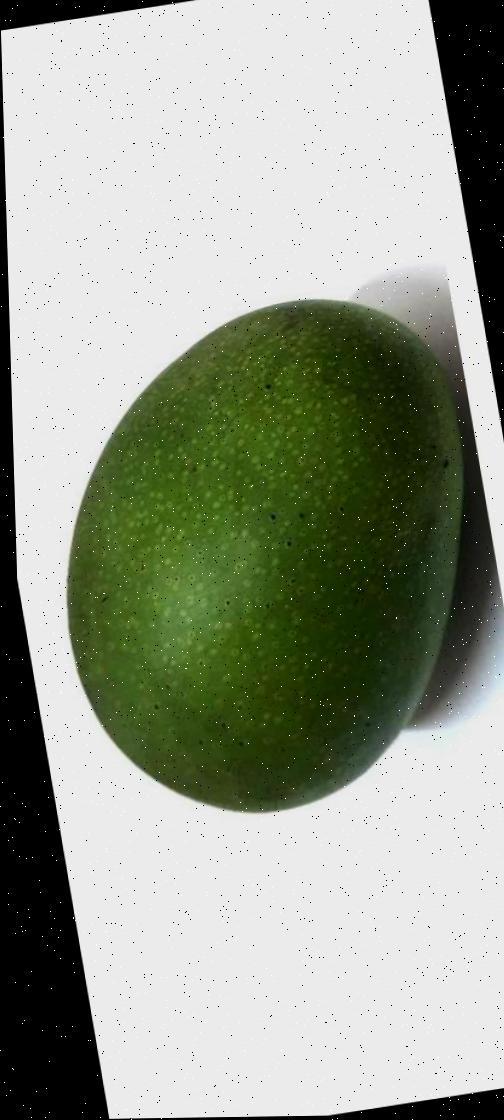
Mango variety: Ashshina Zhinuk